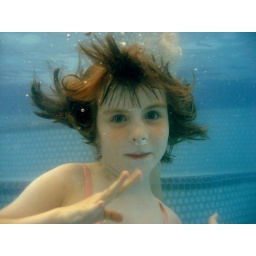
The sunset casts a pink glow as she floats beneath the surface of the water